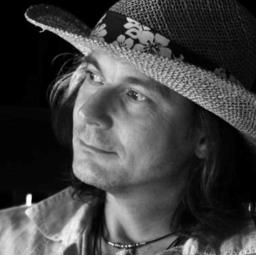
Age: 46